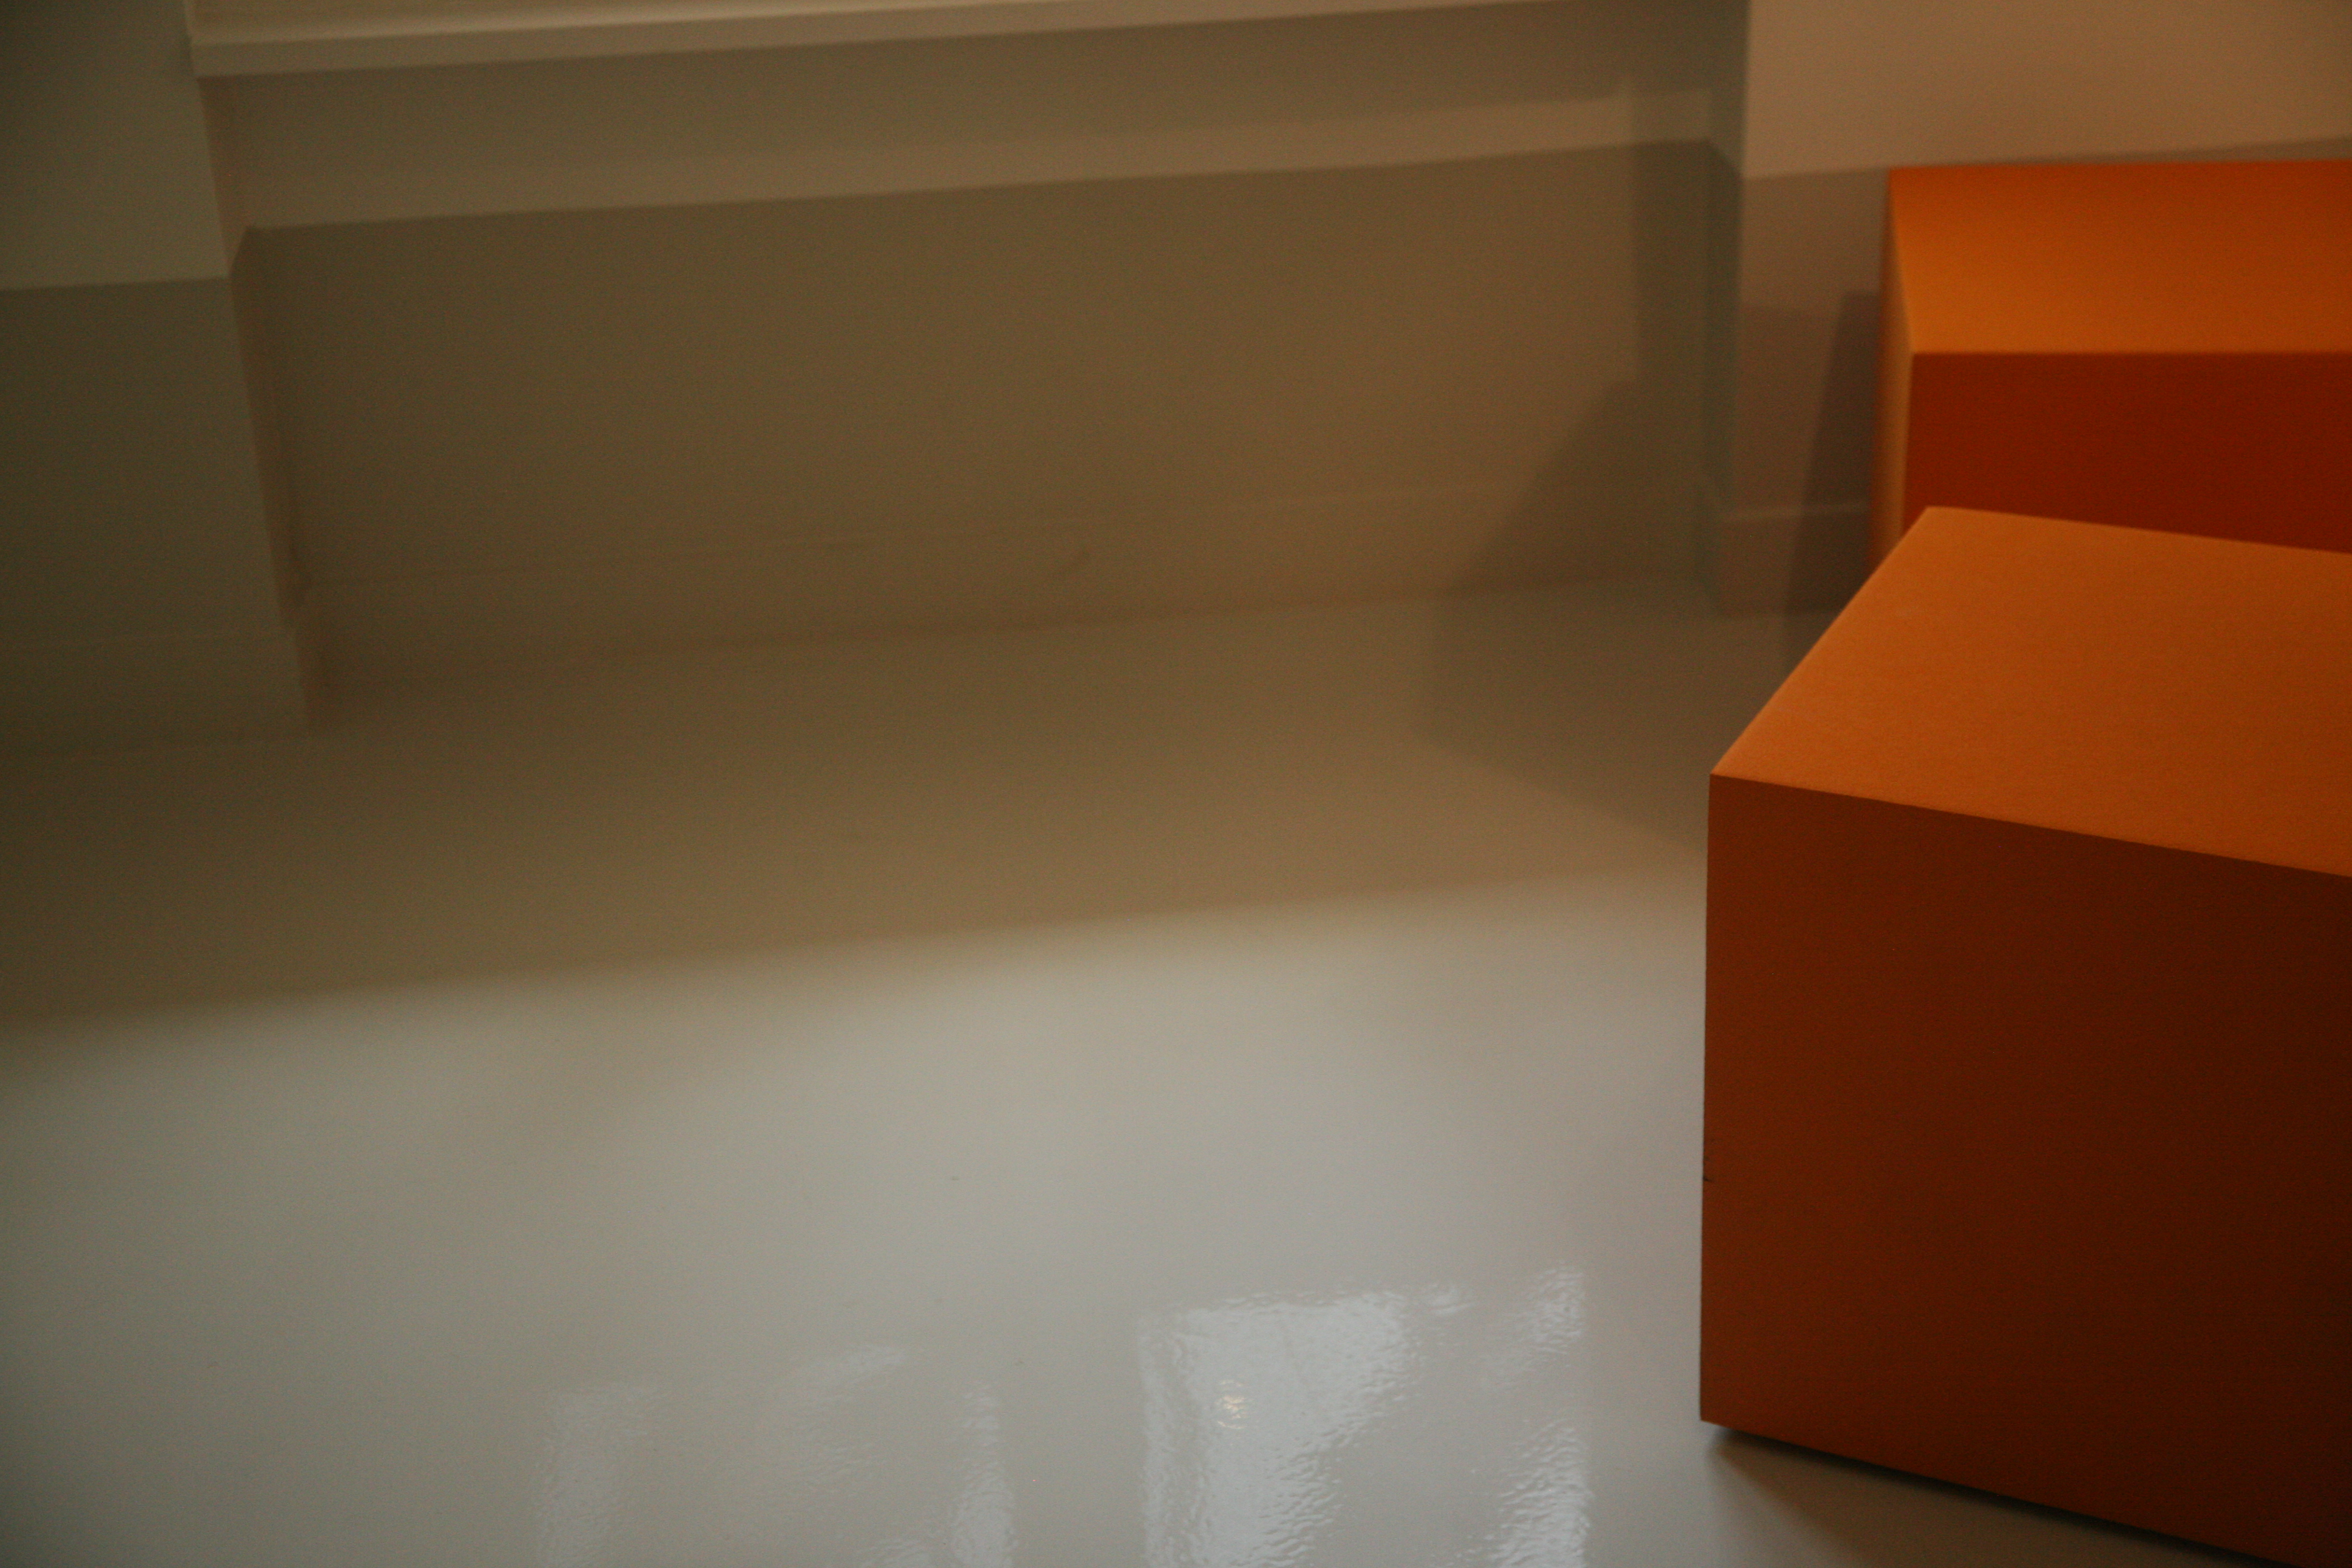
architecture, wood, house, floor, wall, social, color, furniture, room, apartment, interior design, design, arquitectura, graphic, utopia, graphisme, architektur, guise, socialism, godin, aisne, palaissocial, utopie, socialpalace, grafik, phalanst re, familist re, 19 me, flooring